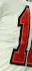
Number: 1